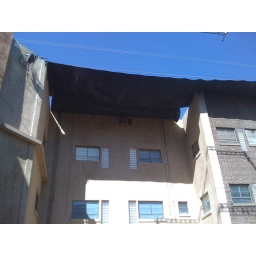
The screen that makes the night sky over Chicago in ER